Patricia Schultz

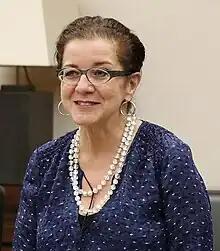
Schultz in 2016

Patricia Schultz (born is an American travel writer and author. Her books include the bestseller "1,000 Places to See Before You Die", which had over three million copies in print as of 2019.